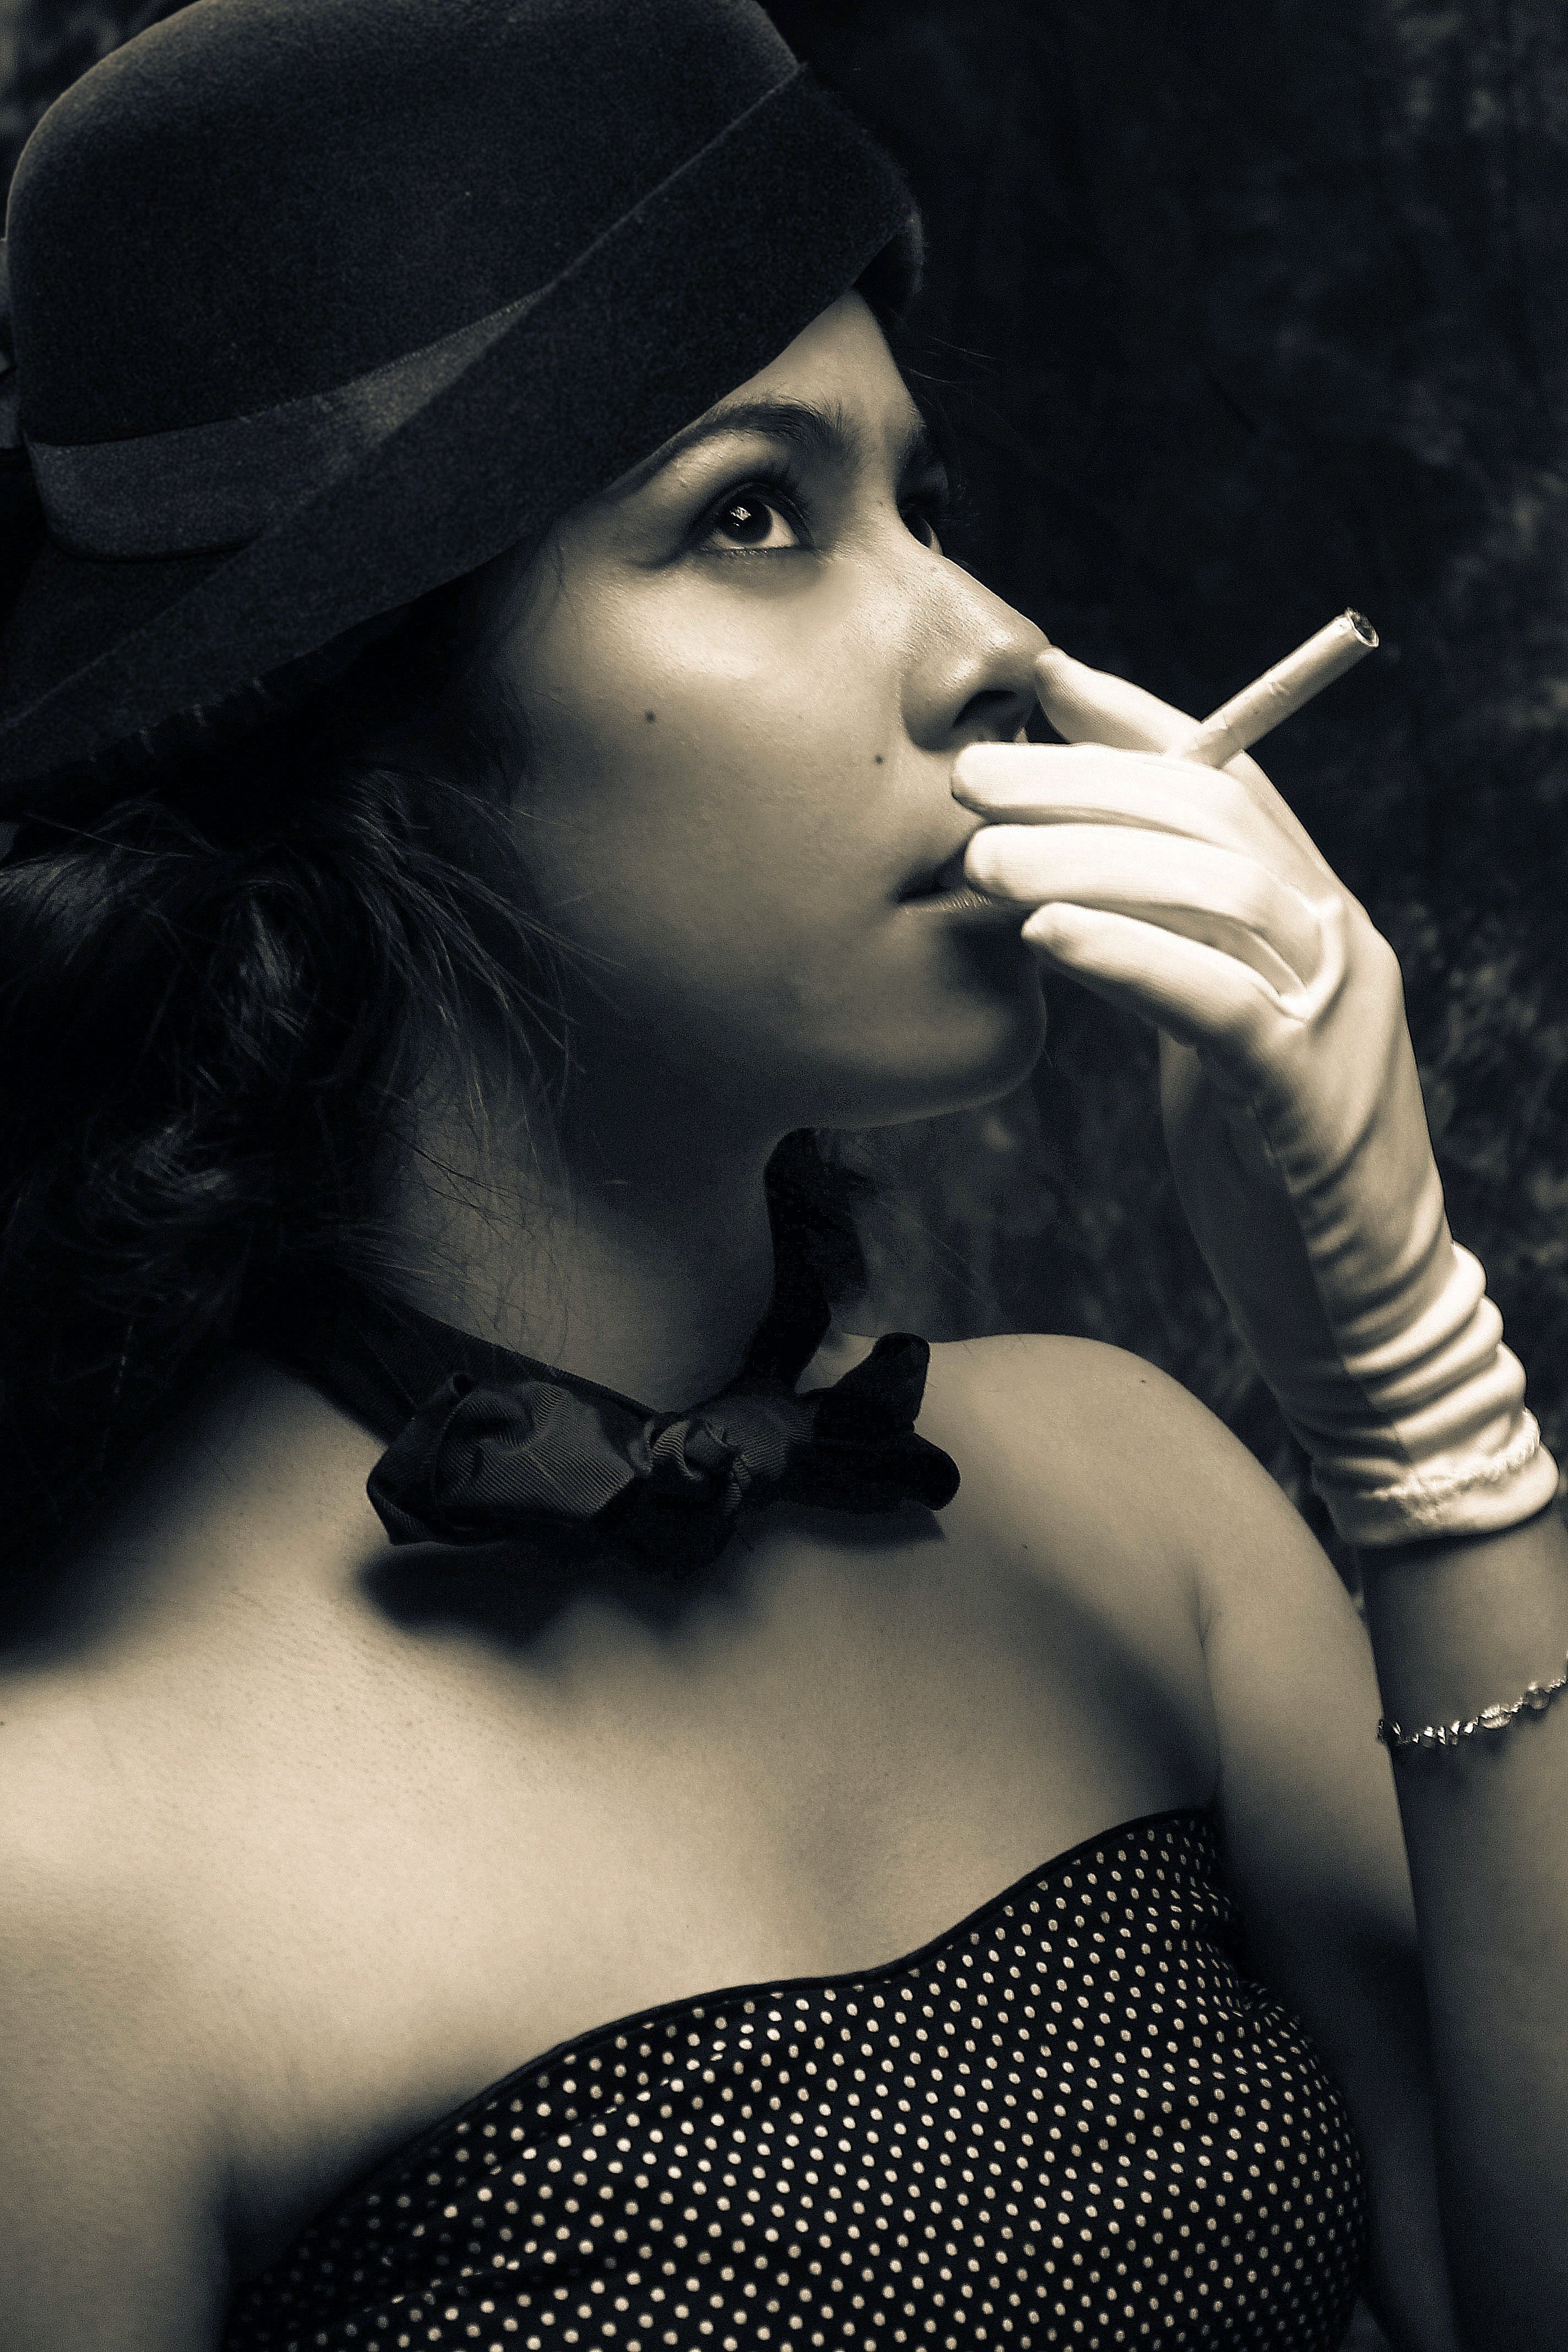
dama, lip, smoking, beauty, tobacco products, nose, cigarette, eye, photo shoot, photography, model, hand, black and white, smoke, retro style, portrait photography, mouth, portrait, black hair, monochrome, neck, music artist, cigar, flash photography, style, fashion accessory, singer, gesture, eyelash